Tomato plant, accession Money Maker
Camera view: bottom (45 deg); turntable rotation: 270 degrees
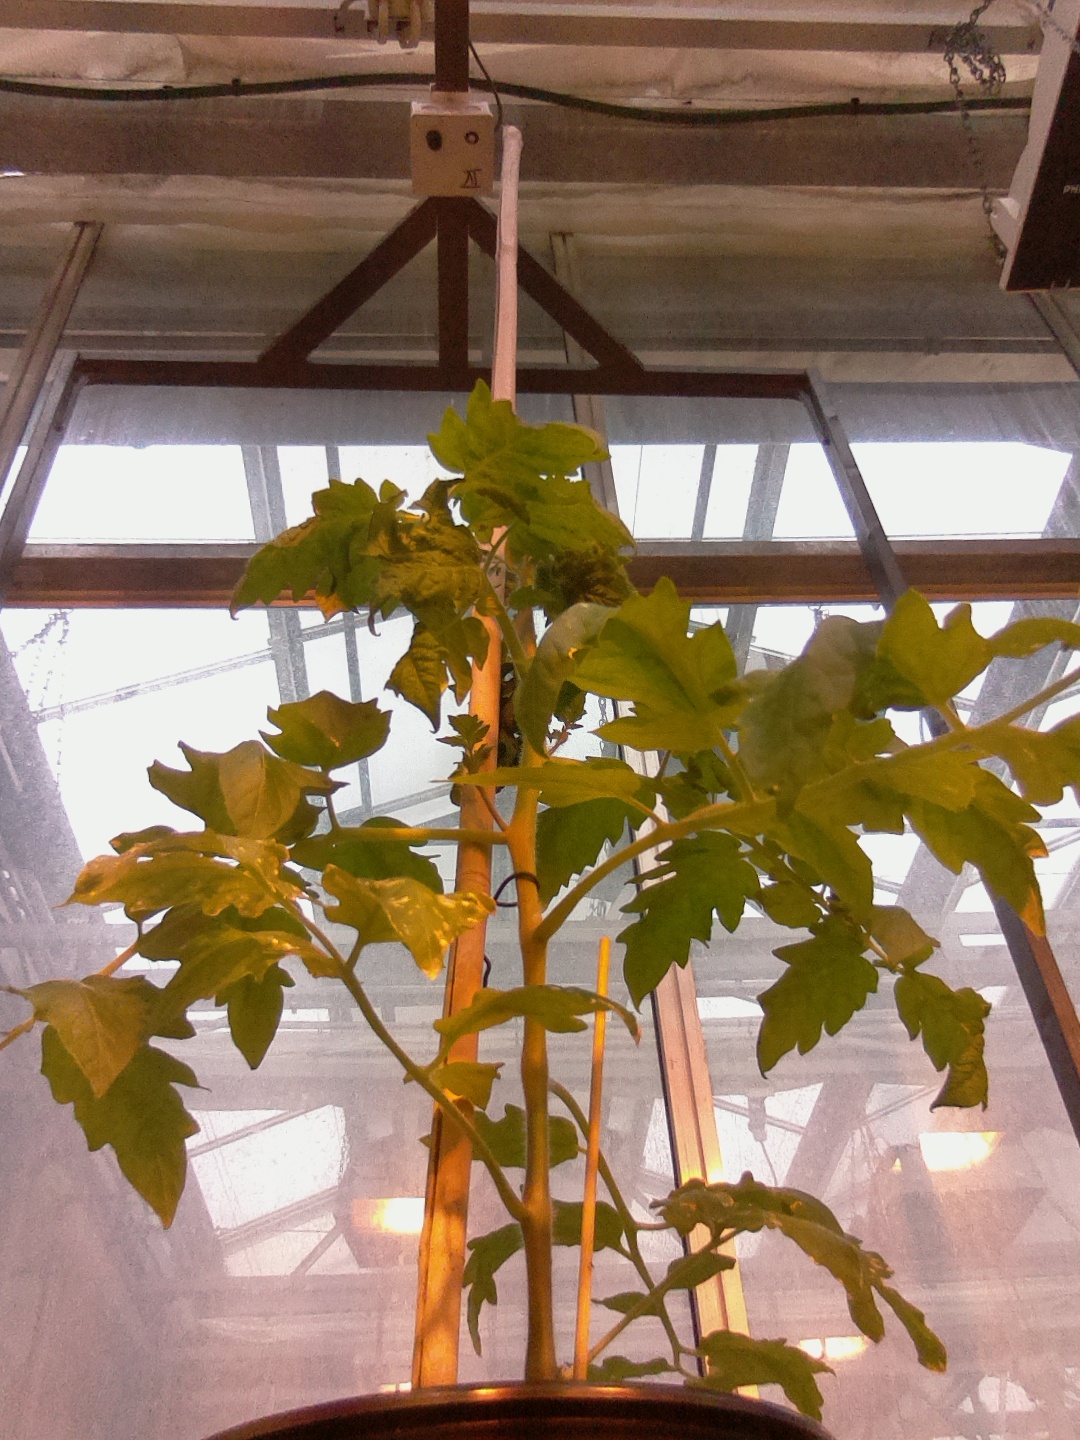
BBCH growth stage 53: 3 inflorescences visible